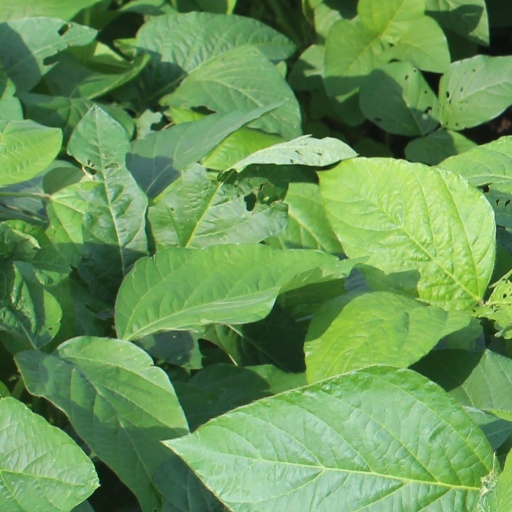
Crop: soybean